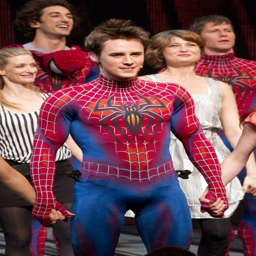
music theatre play i was so happy my ticket was a gift would never see this again .